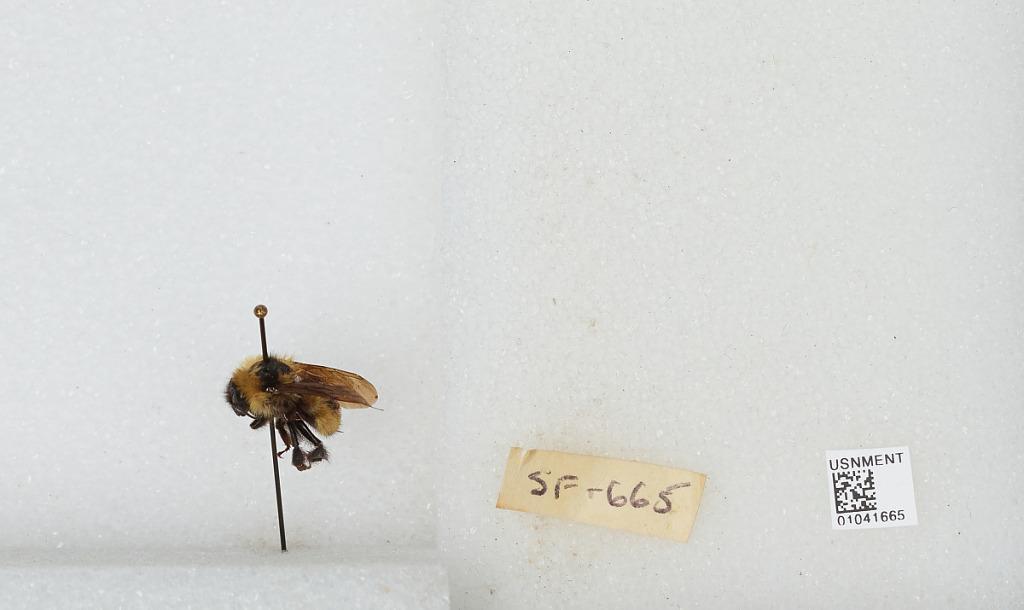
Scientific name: Bombus sp.